Valdas Dambrauskas

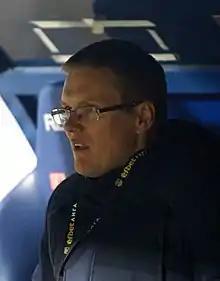
Dambrauskas managing Ludogorets Razgrad in 2021

Valdas Dambrauskas (born 7 January 1977) is a Lithuanian professional football manager. He is the head coach of Sabah in the Azerbaijan Premier League.